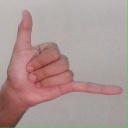
अक्षर: द